Golubac Fortress

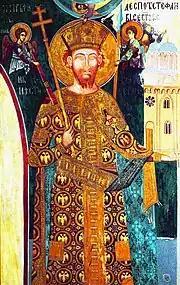
Stefan Lazarević, Despot of Serbia

Despite gaining Golubac, Sultan Murad II was not pleased with the increased Hungarian influence elsewhere in Serbia, so he sent his army to attack. One squad came from Golubac and targeted nearby Serbian and Hungarian settlements in the Braničevo region. In response, Đurađ personally travelled to Golubac, promising forgiveness to Jeremija and urging him to return the fortress by any means possible. The Voivode refused, and attacked the Despot when he and his escort attempted to enter the walls. These events were followed in 1428 by the Battle of Golubac.